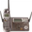
Label: telephone